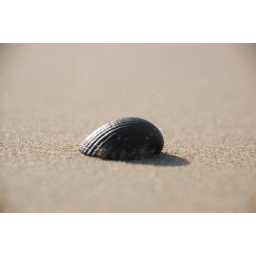
Open in full size to see the sand flying everywhere around!